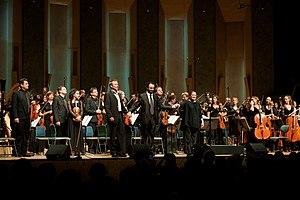
Olivier Penard, Salim Dada et Zahia Ziouani avec l'Orchestre Symphonique Divertimento, présentation du dytique musical Penard/Dada, Cité de la musique, Paris, 11 septembre 2012
Salim Dada, né le 7 mai 1975 à Laghouat, est un compositeur, musicologue, musicien et chef d'orchestre algérien.